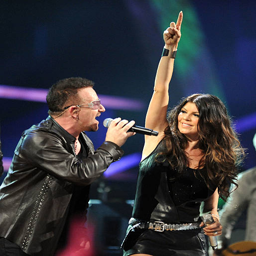
artist and pop artist perform onstage .